Guards Armoured Division

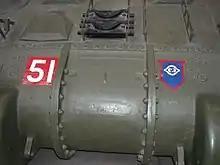
The Guards Armoured Division vehicle insignia, on a Sherman Firefly preserved at the Bovington Tank Museum.

At the end of 1942, the division, now under the command of Major General Allan Adair, was split in line with all armoured divisions at this time, with one armoured brigade replaced with a brigade of lorried infantry. At this point the 6th and 5th Guards Armoured Brigades were separated. During this period the division re-equipped with Crusader III tanks, which were again replaced with Sherman Vs by 1944.